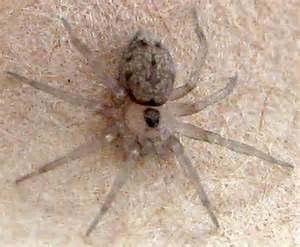
Label: ragno